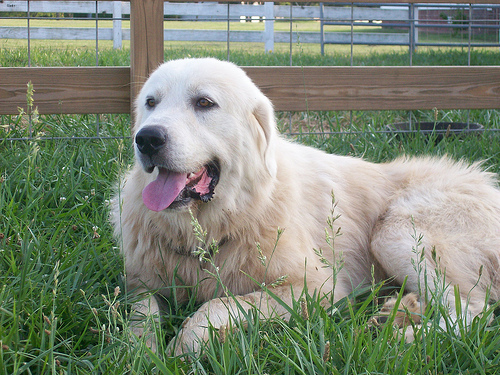
Animal: dog
Breed: great pyrenees